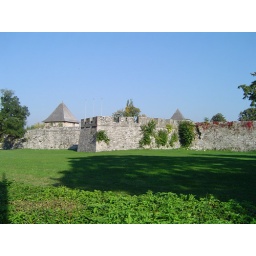
Old Roman castle in Banjaluka, Bosnia and Herzegovina, seen from one of the approaching roads from town centre angle.